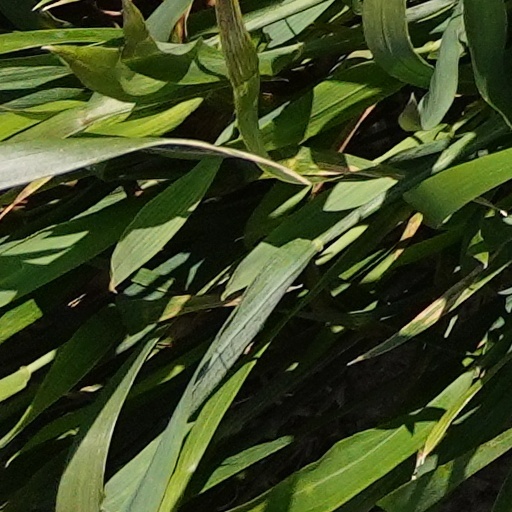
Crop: wheat